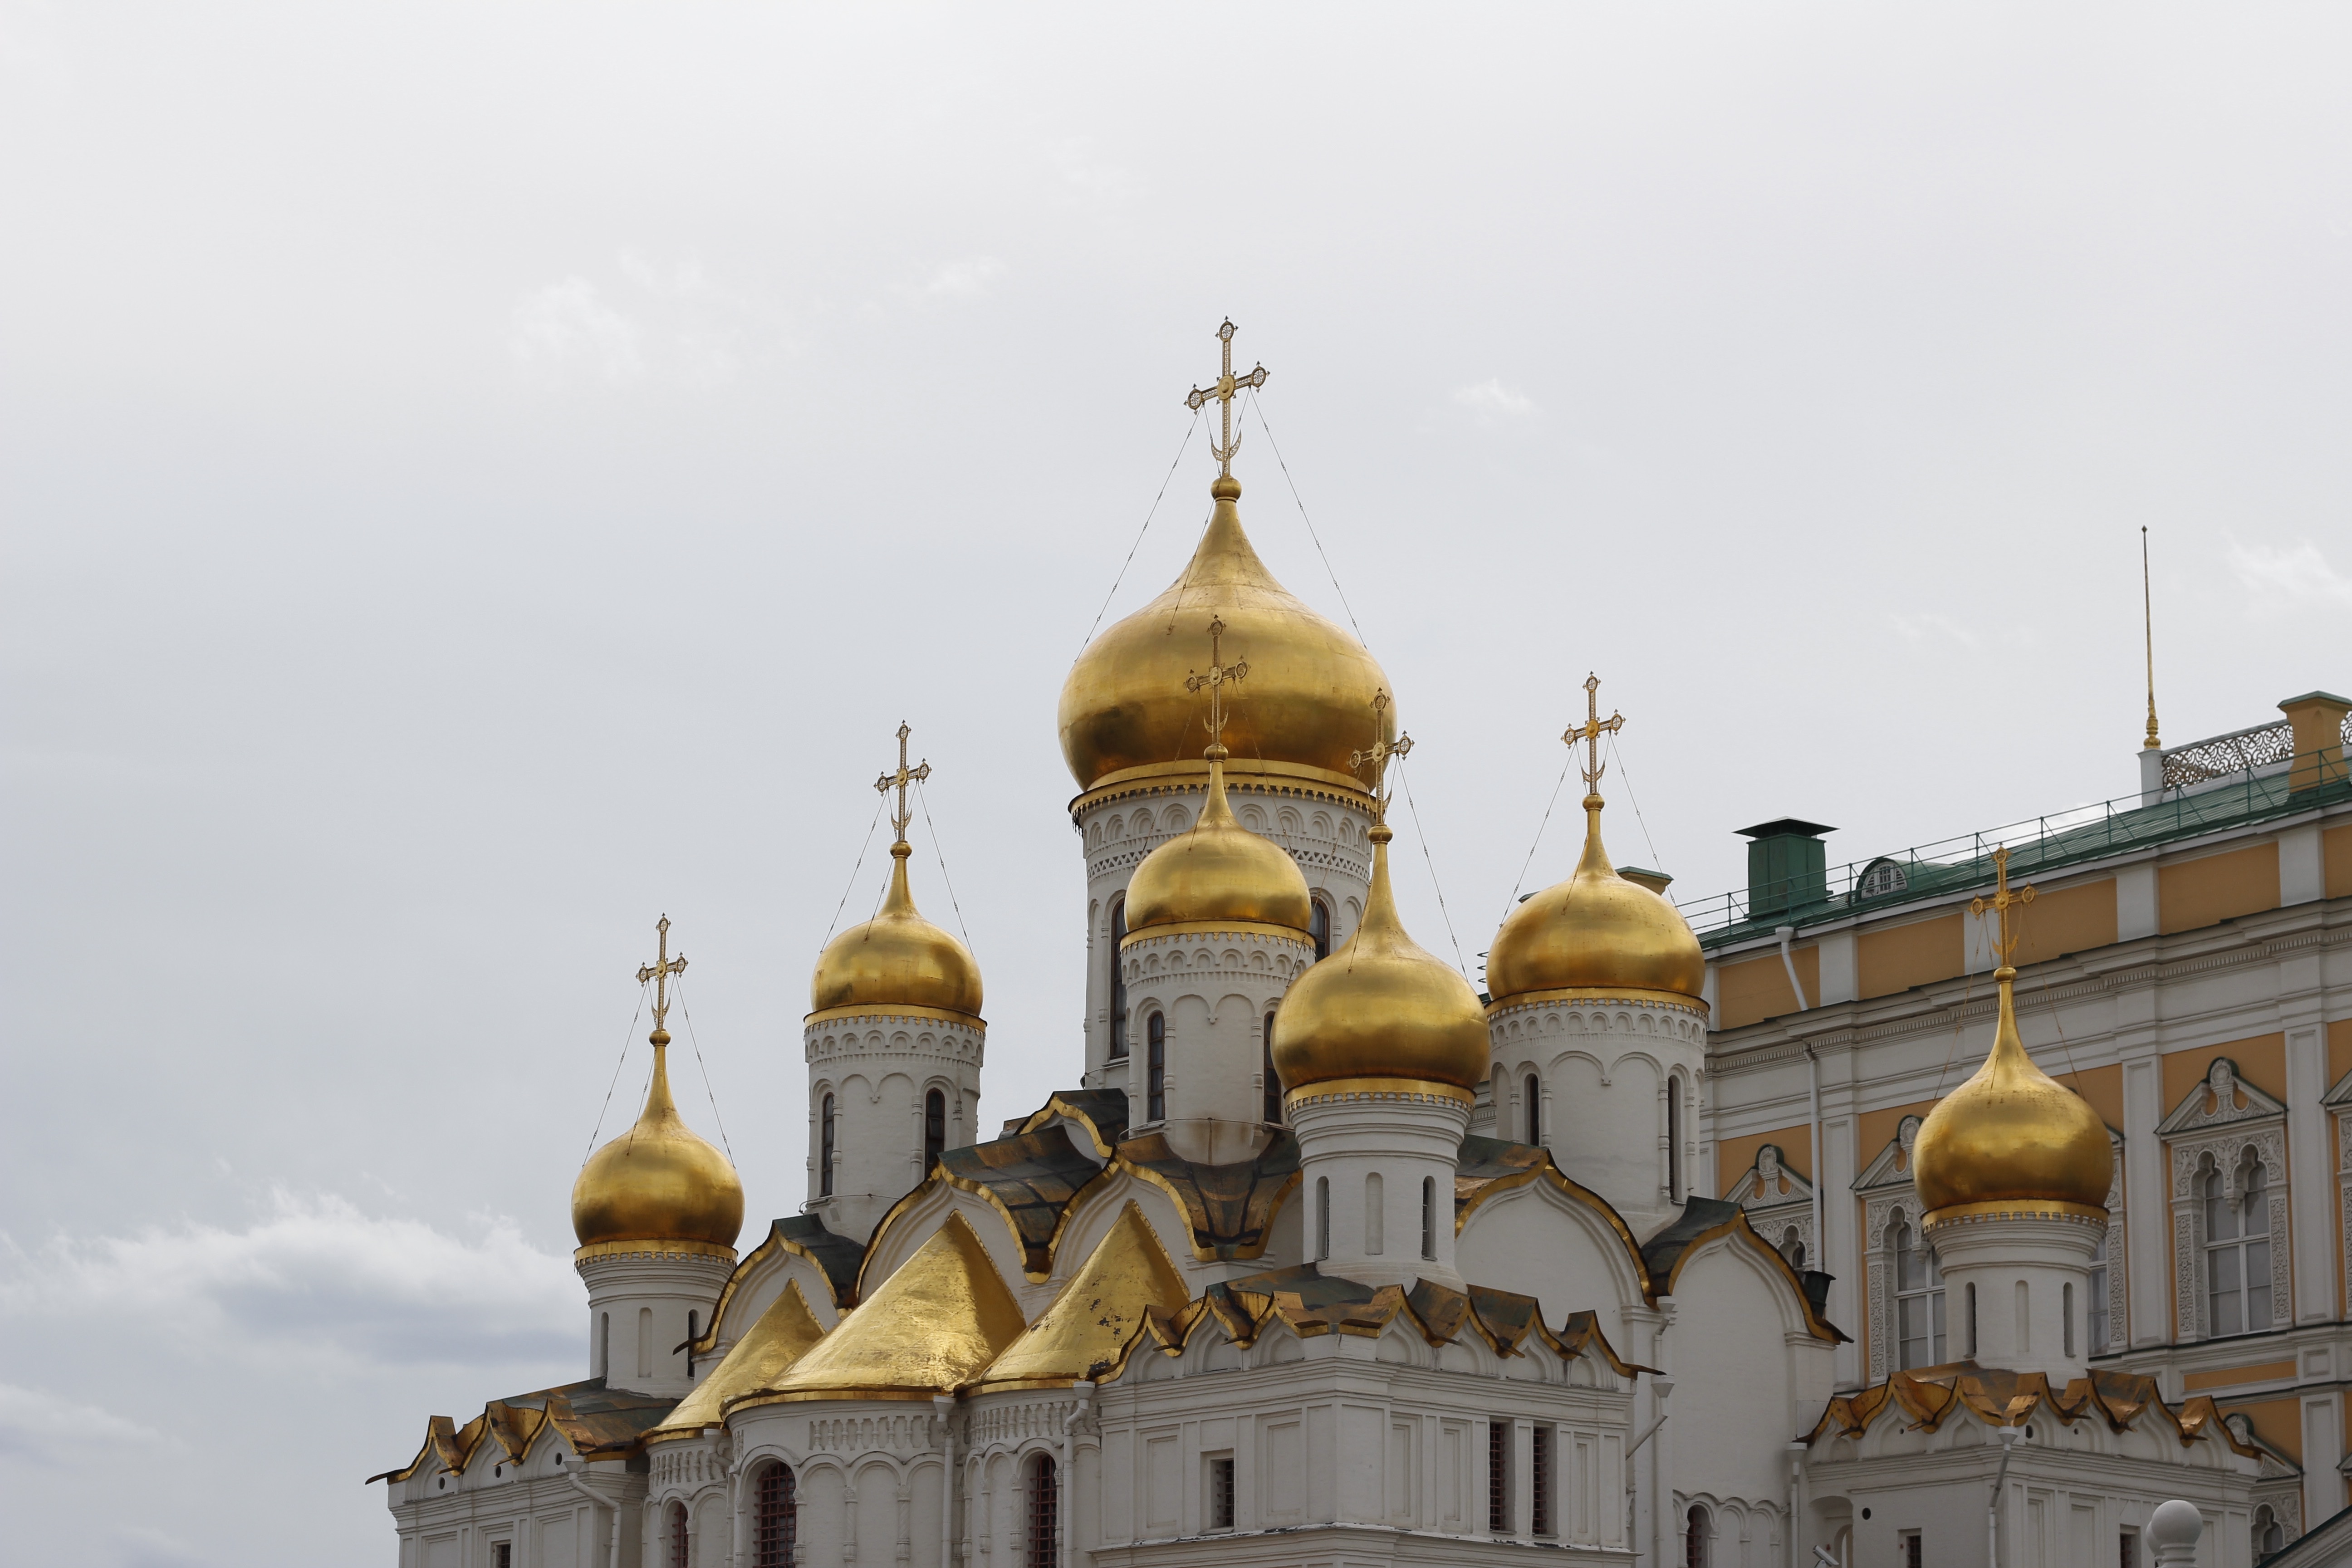
architecture, building, golden, tower, landmark, church, place of worship, ornament, temple, monastery, christianity, moscow, orthodox, dome, russia, historically, gilded, believe, kremlin, historic preservation, russian orthodox church, ancient history